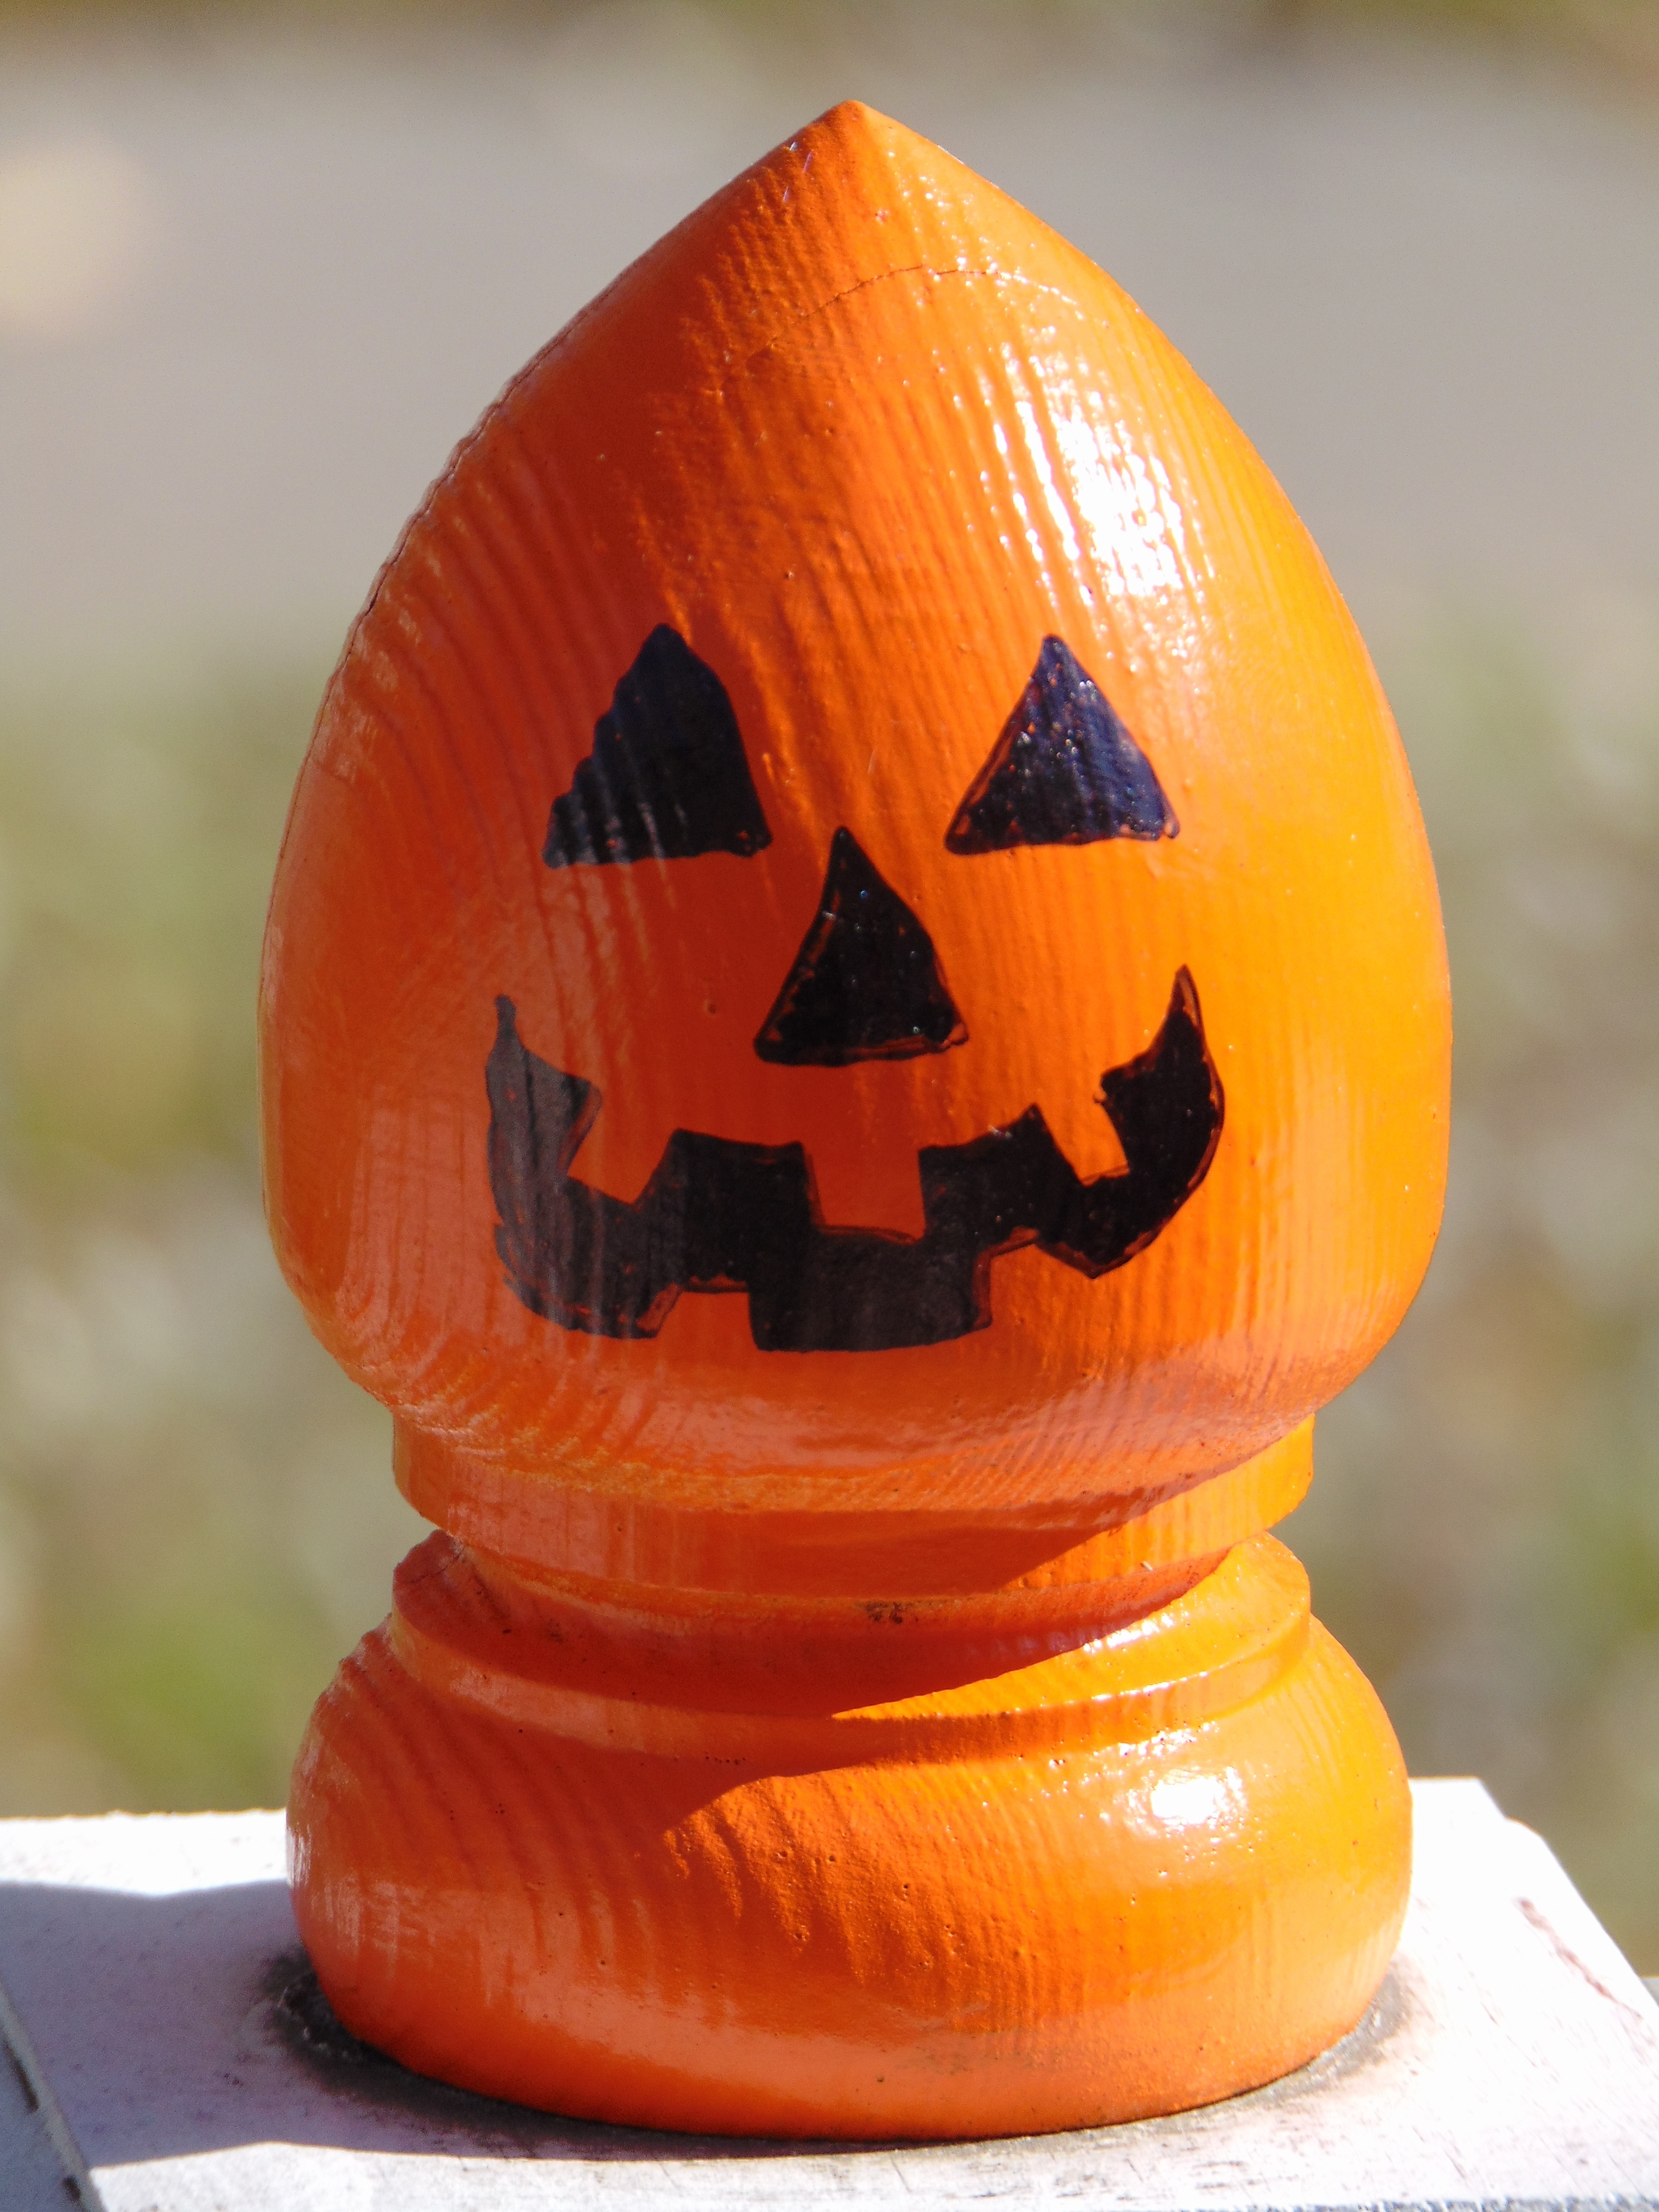
spooky, cute, decoration, orange, food, produce, pumpkin, halloween, holiday, yellow, lighting, smile, jack o lantern, outdoors, face, art, scary, happy, daylight, funny, carving, traditional, halloween pumpkin, halloween decorations, happy halloween, pumpkin face, pumpkin head